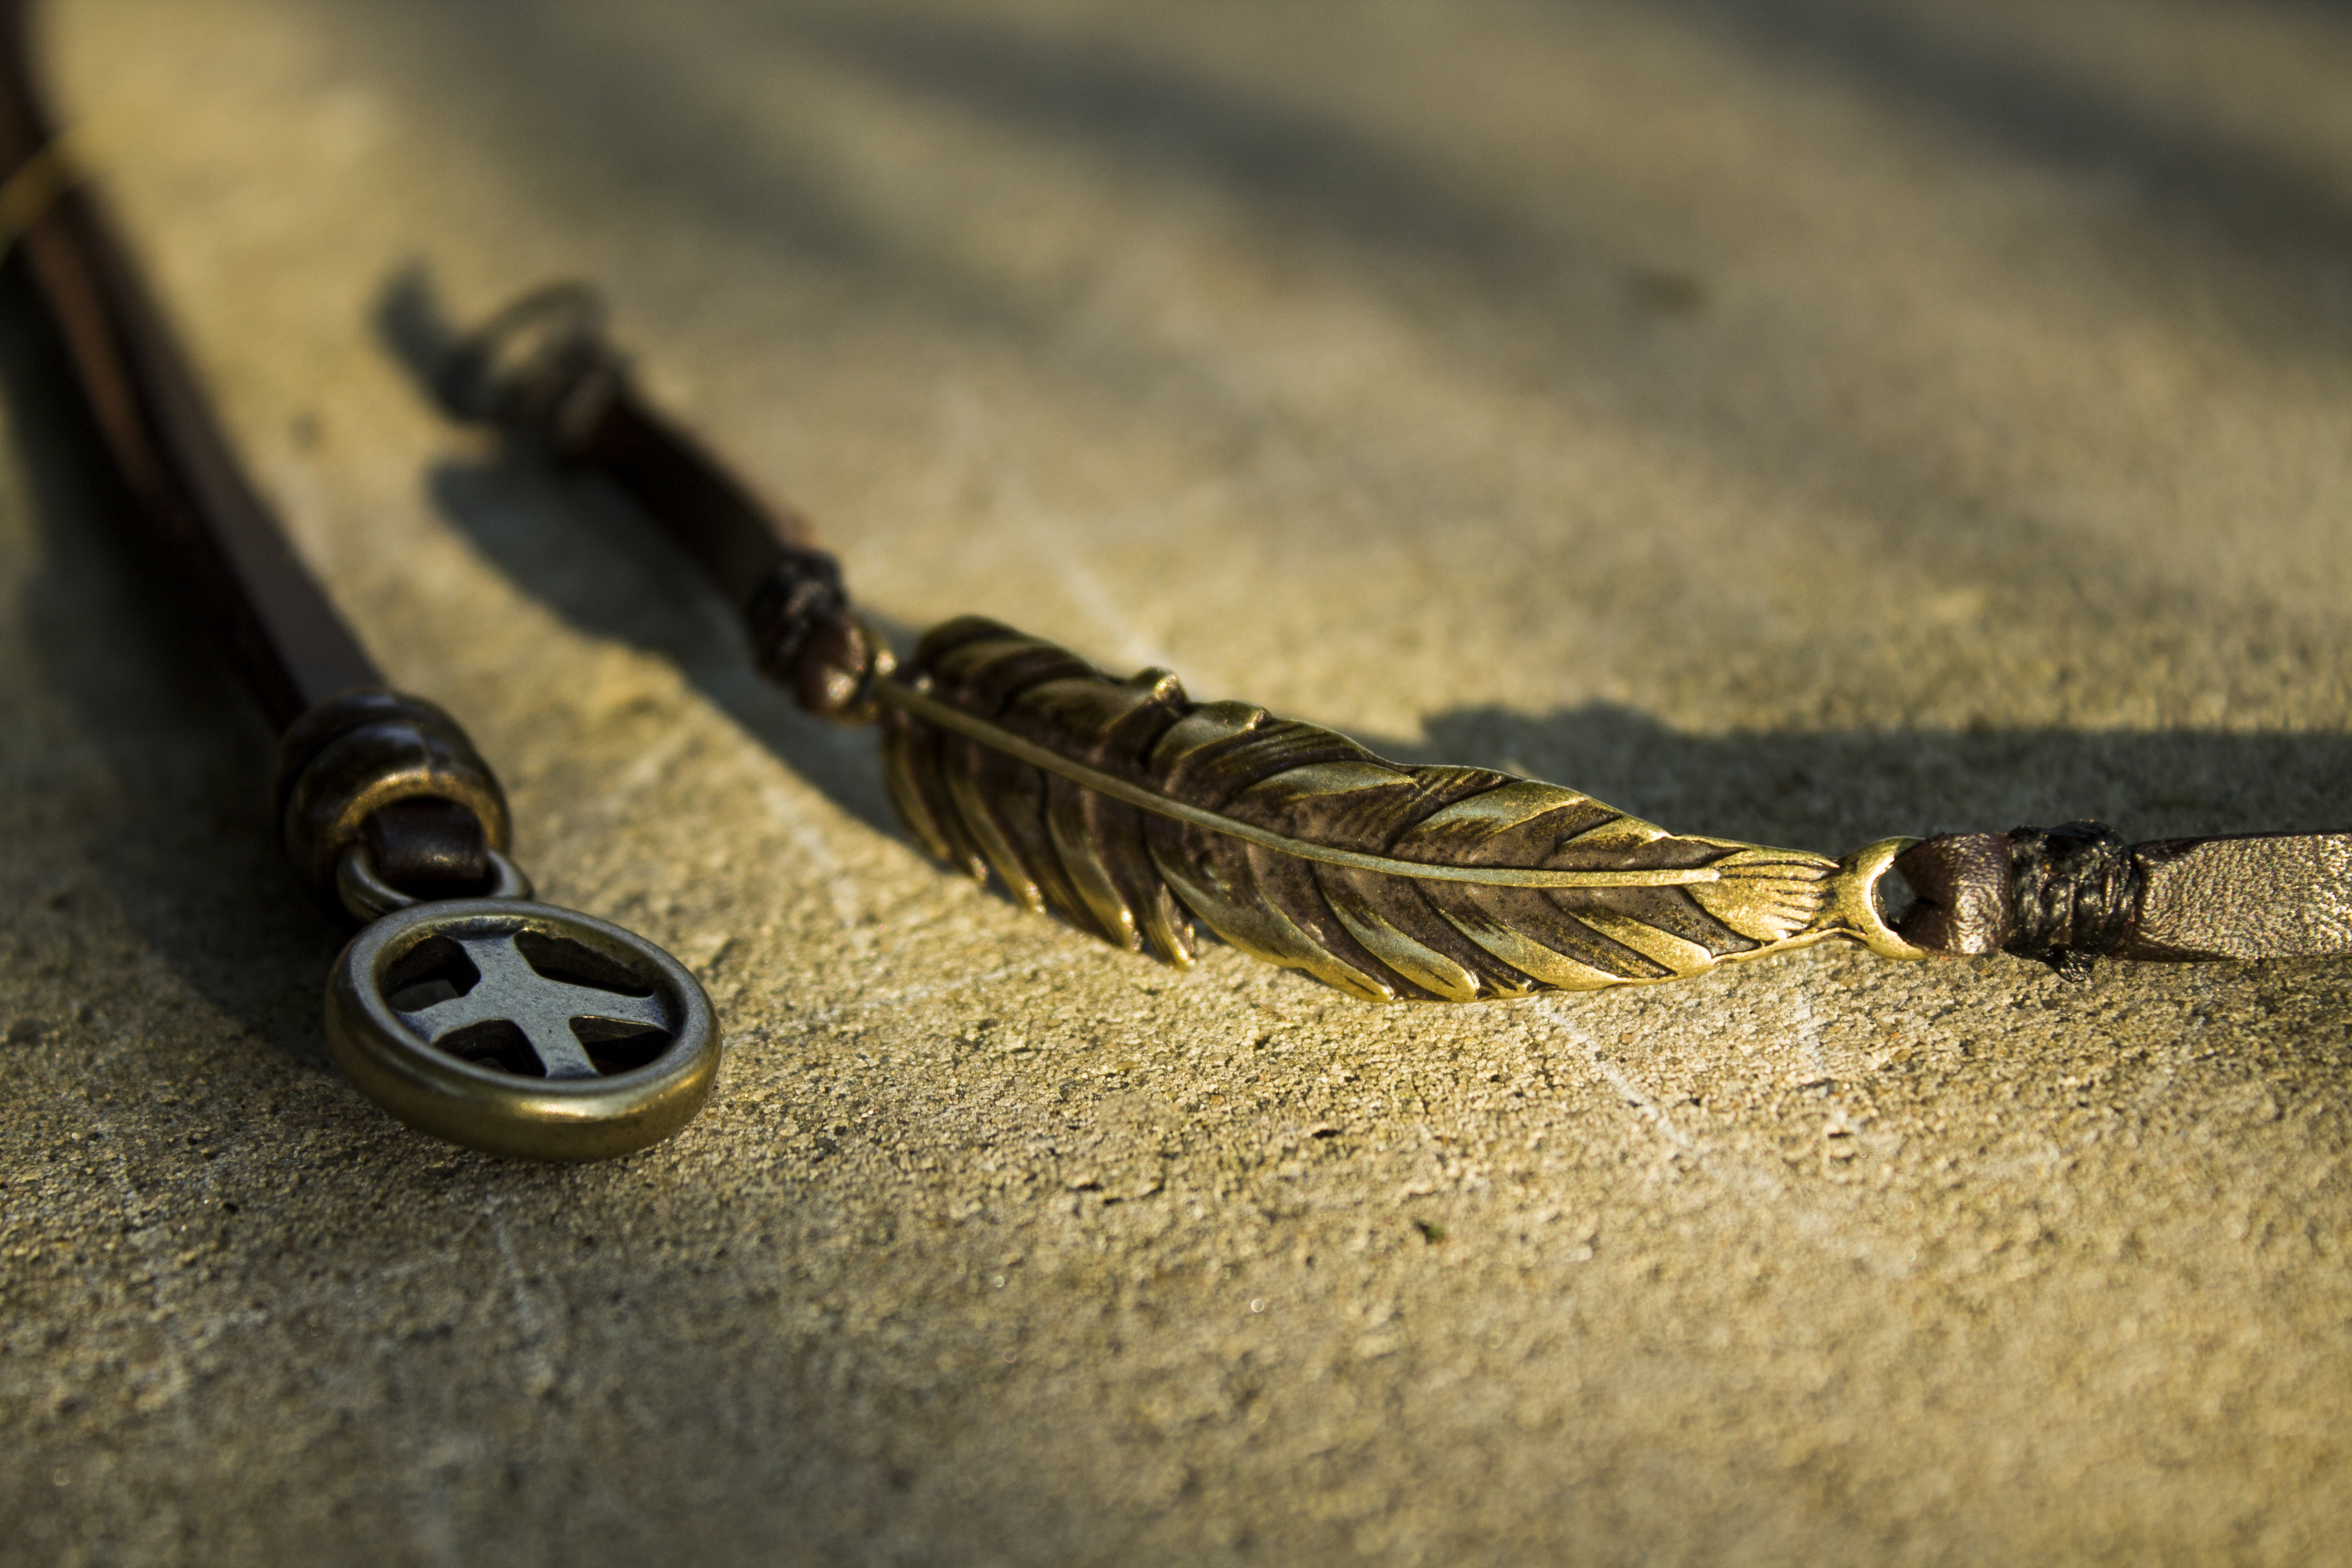
something, sun, light, composition, metal, feather, jewellery, macro photography